Mike Tauchman

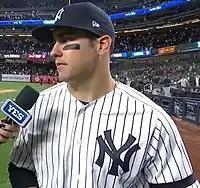
Tauchman with the New York Yankees in 2019

On March 23, 2019, the Rockies traded Tauchman to the New York Yankees in exchange for pitcher Phil Diehl. He made the Yankees' Opening Day roster. On September 10 he was placed on the 10-day injured list with a left calf strain. He batted .277/.361/.504 with 13 home runs, 47 RBIs, and 6 stolen bases without being caught in 260 at bats over 87 games for the Yankees. He saw 4.34 pitches per plate appearance, the highest rate of anyone on the Yankees roster who had at least 200 plate appearances. He was second in the AL in percentage of balls hit to the opposite field, at 35.3%, behind only Luis Arráez. He played all three outfield positions during the season, playing 473 innings in left field, 122 in right field, and 100 in center field. He also batted .274/.386/.505 in 95 at bats for the Triple-A Scranton/Wilkes-Barre RailRiders of the International League.